Museo Nacional de Arte

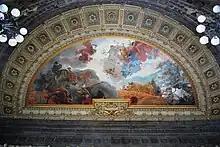
Mural on the ceiling of the main stairway in the Museo Nacional de Arte.

The museum was founded in 1982 as the Museo Nacional de Arte, and re-inaugurated in 2000, after reopening its doors to the public as MUNAL after intense remodeling and technical upgrades to the facility. It currently focuses on the exhibition, study and diffusion of Mexican and international art from the 16th century to the first half of the 20th century. Its permanent collection contains more than 3,000 pieces and has 5,500m2 of exhibition space. MUNAL is a subdivision of the Instituto Nacional de Bellas Artes and as part of this organization is involved in projects concerning the conservation, exhibition, and study of the fine arts of Mexico. The museum also offers workshops, colloquiums, publication and other outreaches to the public. There are also volunteer opportunities such as the Voluntariado and the Amigos de MUNAL associations.